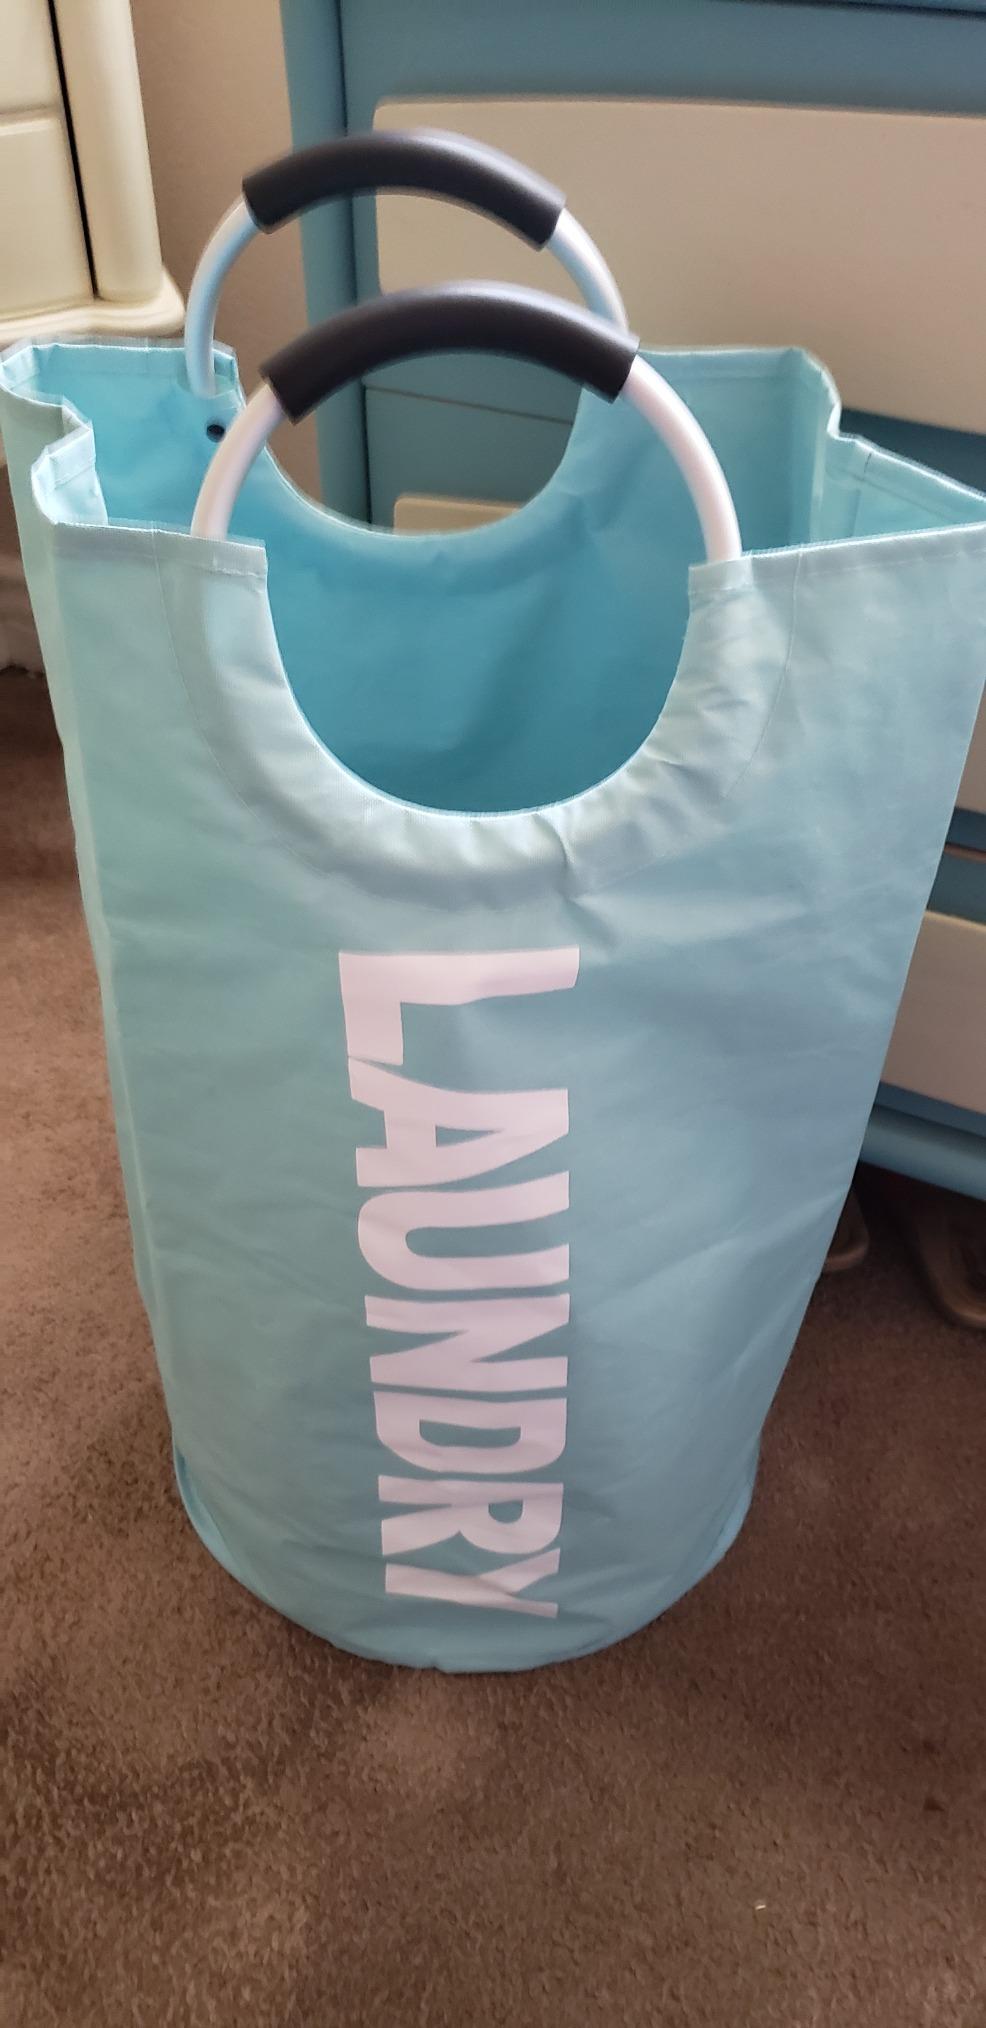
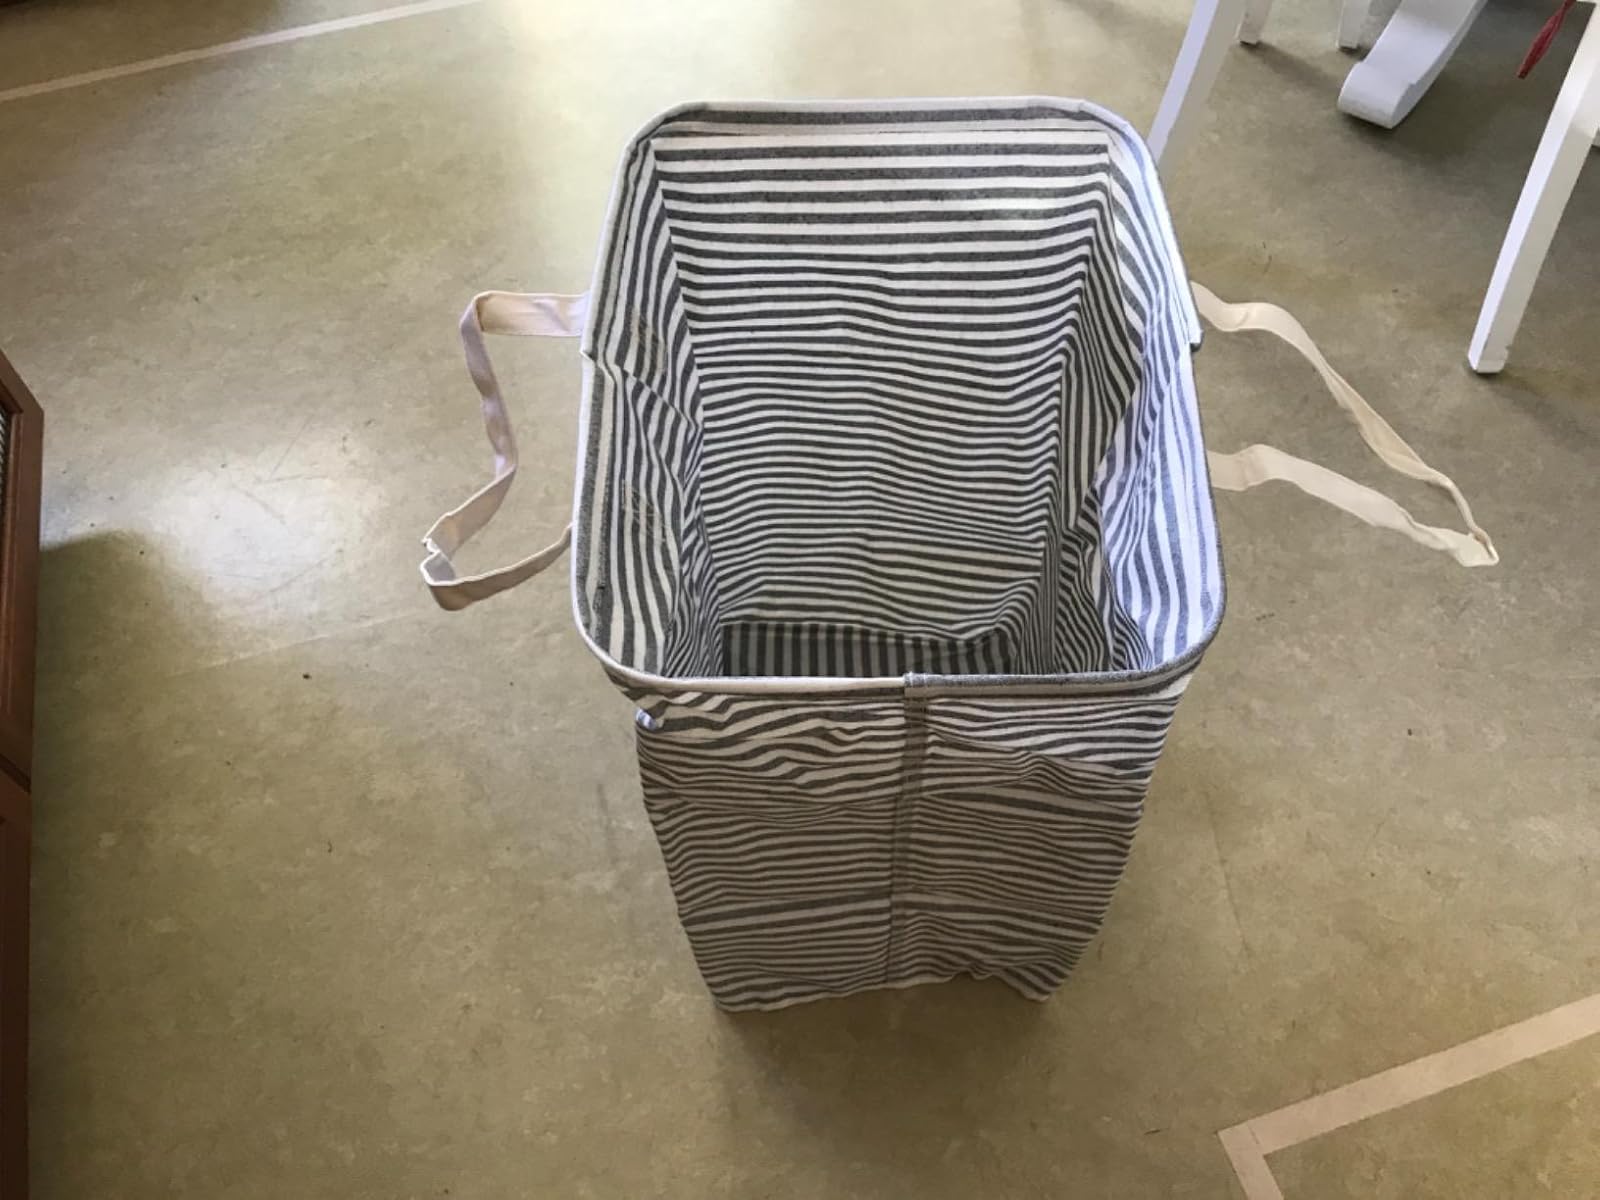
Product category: items_hamper
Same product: no